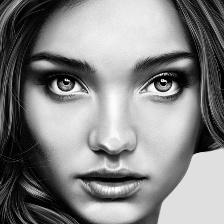
Label: faces